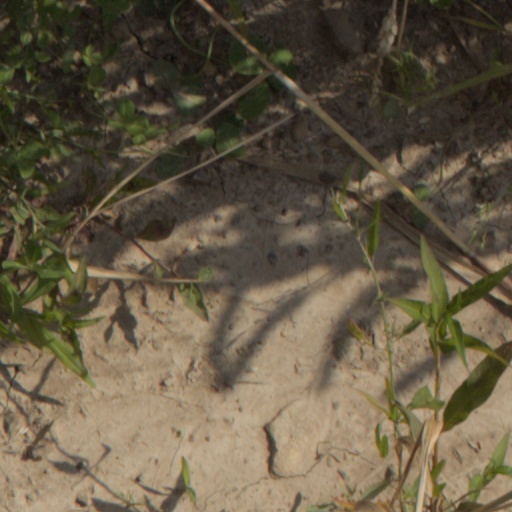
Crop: wheat